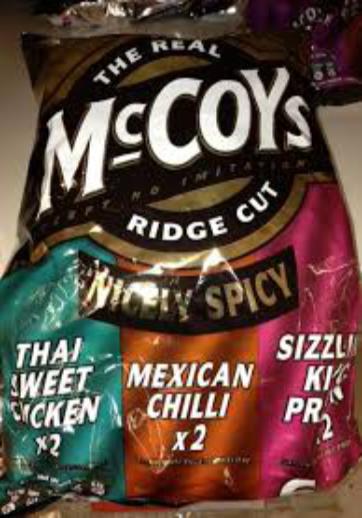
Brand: McCoys Crisps
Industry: Food